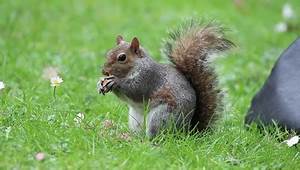
Label: scoiattolo